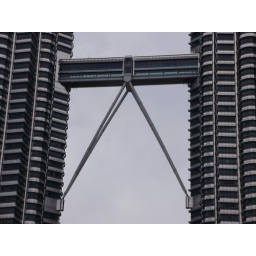
No one in the sky bridge :(